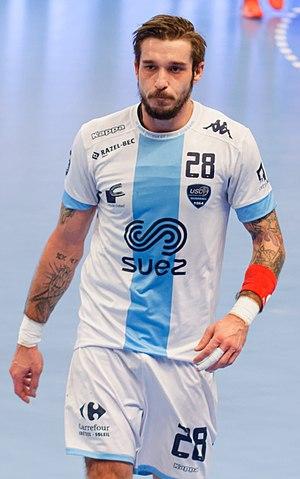
Rencontre de championnat de LidlStarLigue entre le PSG et l'US Créteil. A Coubertin, le 14 décembre 2016.